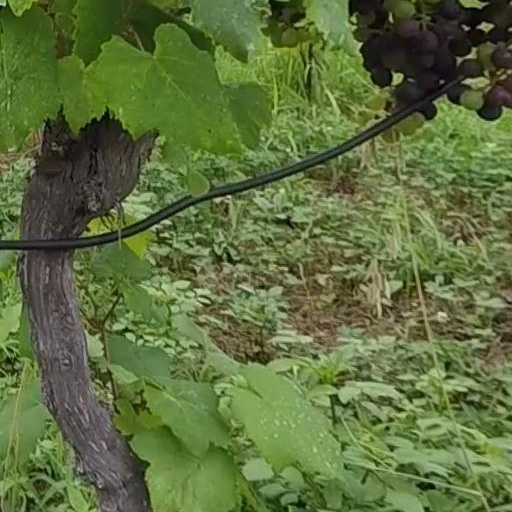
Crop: grape